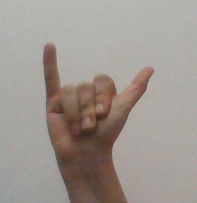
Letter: ya